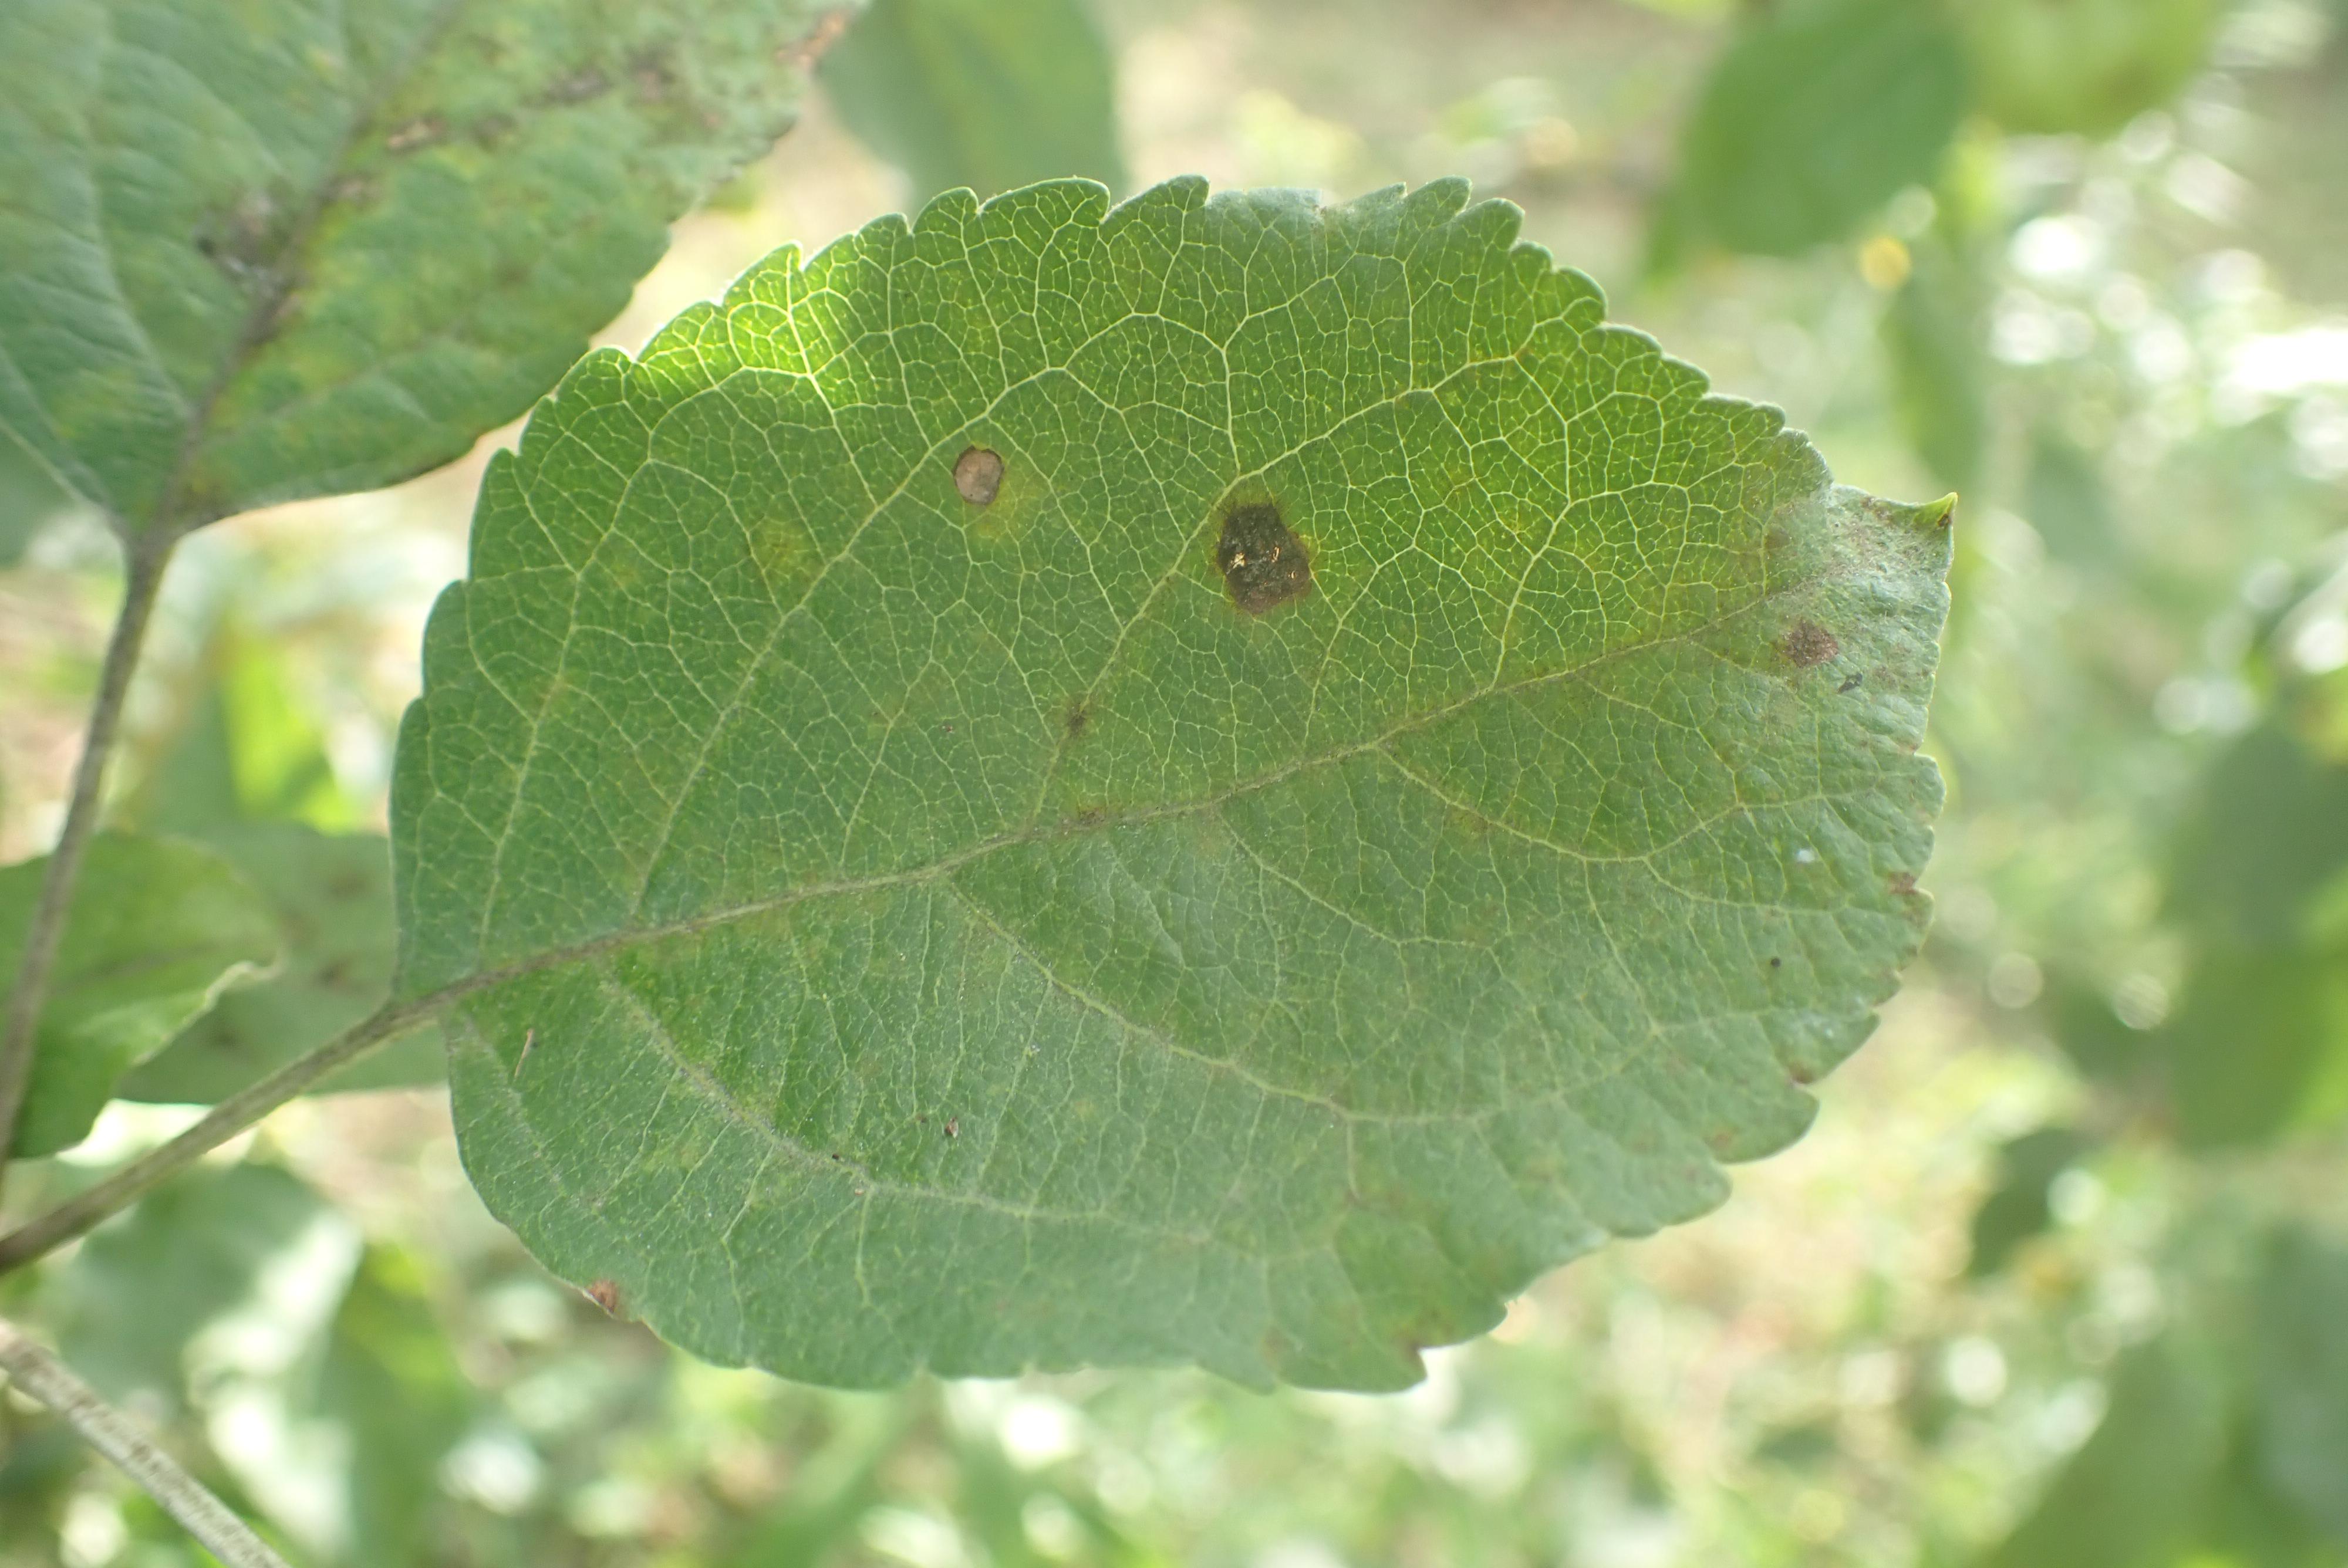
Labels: scab, frog_eye_leaf_spot